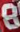
Number: 8